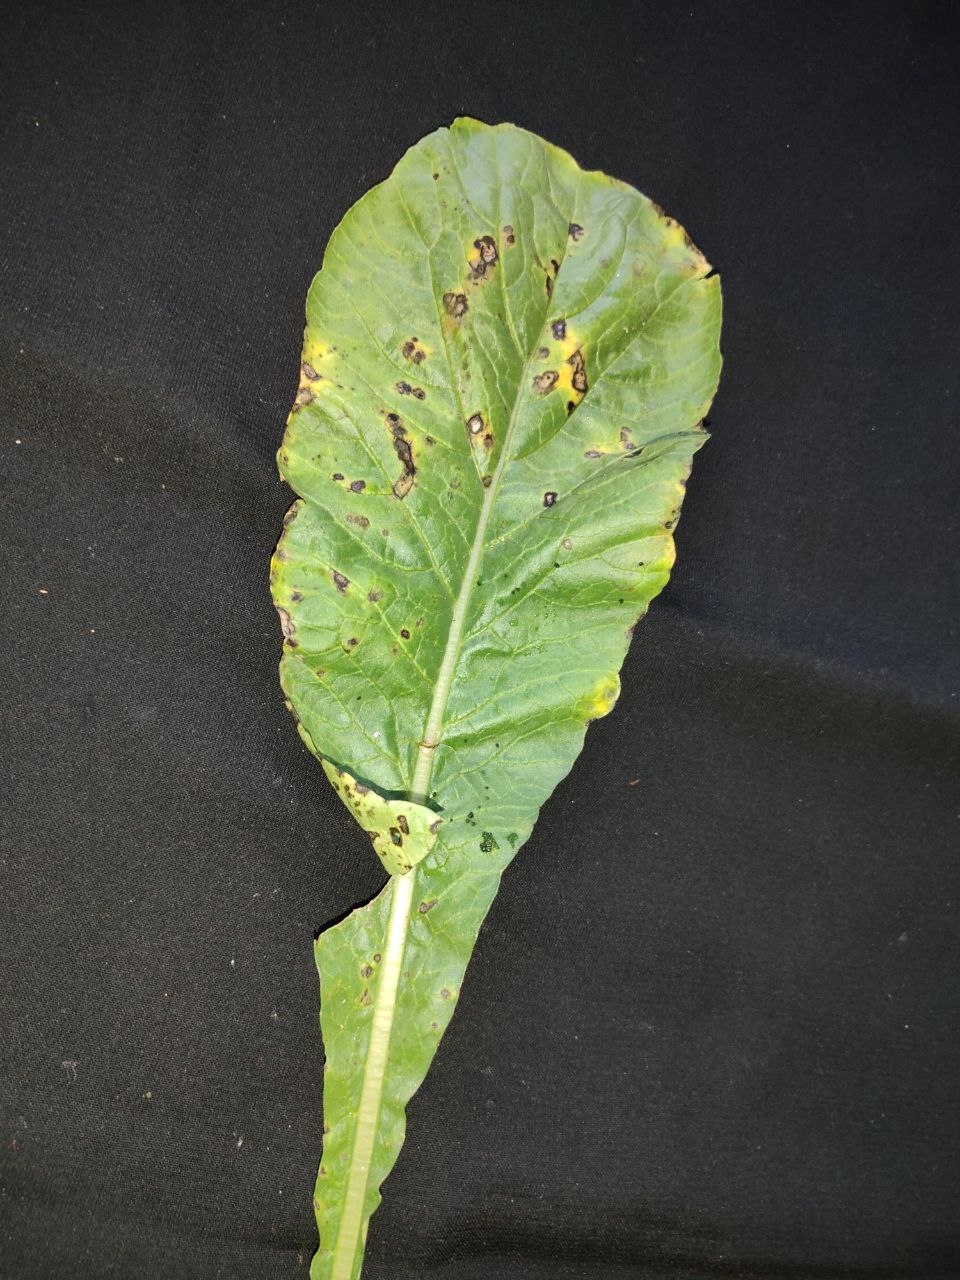
Label: Black leaf spot